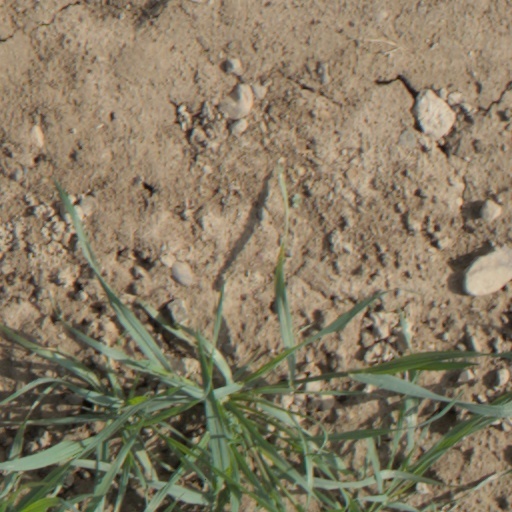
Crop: wheat